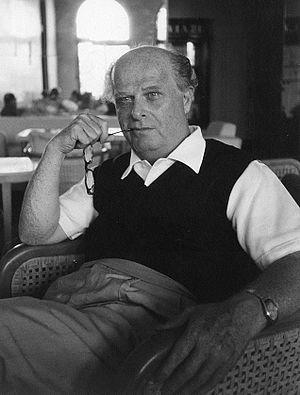
Adriano Olivetti est un entrepreneur, ingénieur et politicien italien. Il est le fils de Camillo Olivetti. Il est l'une des grandes personnalités italiennes de l'après-guerre.